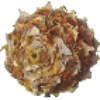
Label: Pineapple Mini 1